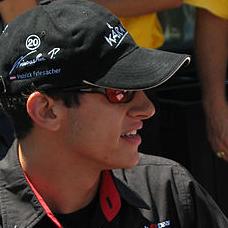
Age: 24